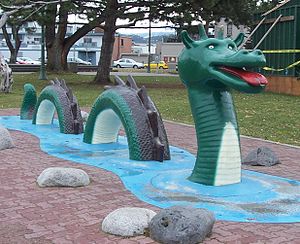
Ogopogo
Figur af OgoPogo
Ogopogo er navnet på søuhyre der siges at holde til i søen Okanagan Lake i Britisk Columbia, Canada. Ogopogo er en kryptid så derfor findes der ingen beviser for at dette væsen findes i virkeligheden.